Womb (2010 film)

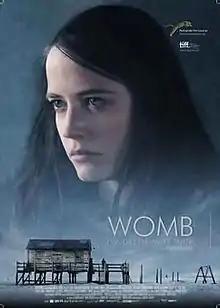
Release poster

Womb (retitled Clone for its UK DVD release) is a 2010 science fiction drama film written and directed by Benedek Fliegauf, and starring Eva Green and Matt Smith.